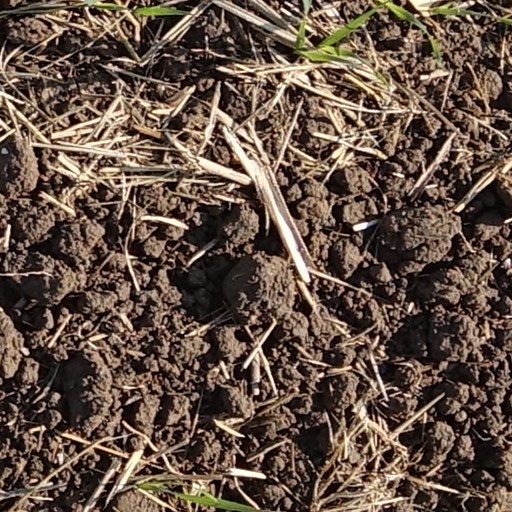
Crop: wheat